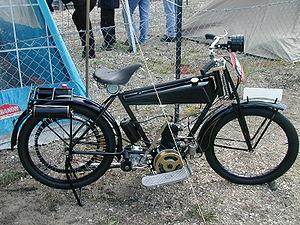
Monet-Goyon est une marque de motos française fondée le 2 avril 1917 par Joseph Monet et Adrien Goyon à Mâcon, en Saône-et-Loire.